Scheming Schemers

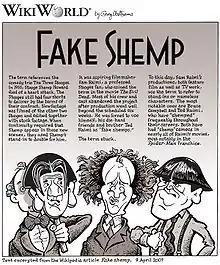

Shemp Howard died in November 1955 after completing four Stooge comedies for that year. However, the Three Stooges were contractually obligated to deliver eight comedies to Columbia Pictures annually. To fulfill this requirement, producer Jules White devised a method to produce four additional shorts "featuring Shemp" by utilizing existing footage of Howard and supplementing it with newly filmed scenes featuring stand-in Joe Palma. This technique, which involves using a body double to complete an unfinished film, has since been termed "Fake Shemp," a phrase popularized by producer Sam Raimi during the production of his feature film "The Evil Dead".